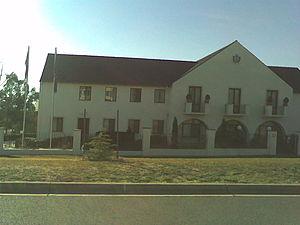
Cette liste comprend les représentations diplomatiques de la Hongrie, à l'exclusion des consulats honoraires.